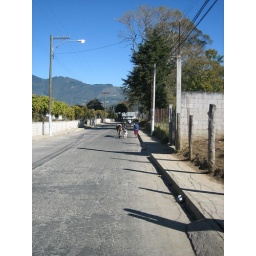
following some cows down the street in Santo Tomas (our home for now)